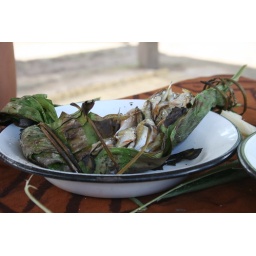
river fish good in banana leaves